Lacey Von Erich

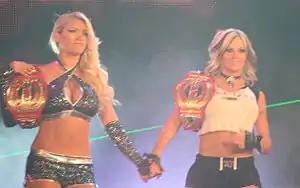
Von Erich and Velvet Sky in July 2010

On July 11 at Victory Road, Madison Rayne lost her TNA Knockouts Championship to Angelina Love by disqualification, due to outside interference from a person disguised with a motorcycle helmet. Prior to the match, it was announced that the title would change hands via disqualification, if either Velvet Sky or Lacey Von Erich interfered in the match. On the following episode of "Impact!", The Beautiful People imploded, as Sky said she didn't approve of Rayne's recent attitude, behavior, and apparent affiliation with the mystery woman at the pay-per-view, to which Rayne responded by saying that she didn't need Sky anymore. Sky and Von Erich then walked out on Rayne, as she and the mystery woman ganged up on Love. On the July 22 episode of "Impact!", the Knockouts Championship was returned to Rayne, when it was declared that there was no proof that the person who had interfered in the match was either Sky or Von Erich. Later that same night, Rayne convinced Von Erich to abandon Sky and leave with her and the mystery woman. On the August 5 episode of "Impact!", Von Erich and Sky lost the TNA Knockouts Tag Team Championship to Hamada and Taylor Wilde, when Rayne's and the mystery woman's interference backfired. Later that night, Sky and Rayne were seen fighting backstage, during which Sky shoved Von Erich, who tried to make peace between her teammates, inadvertently knocking her unconscious. The following week, it was announced that Von Erich had suffered a broken cheek bone in the altercation.